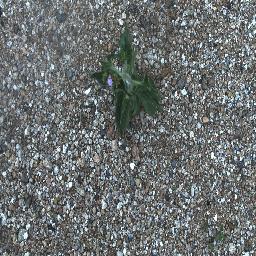
Label: siam_weed